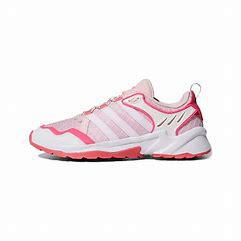
Brand: adidas
Model: neo Adidas NEO 20 20 FX